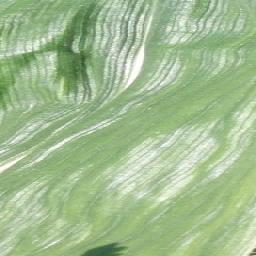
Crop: corn
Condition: (maize)_healthy